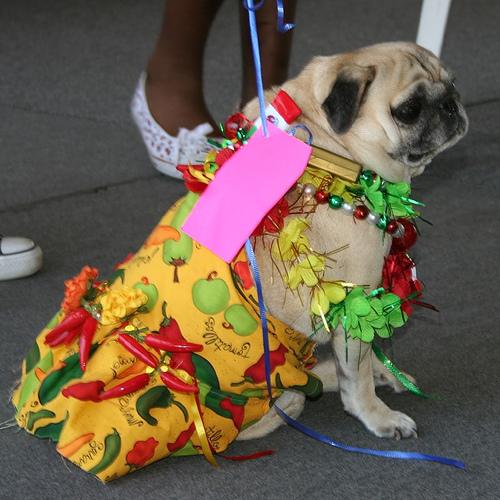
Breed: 798-n000130-pug